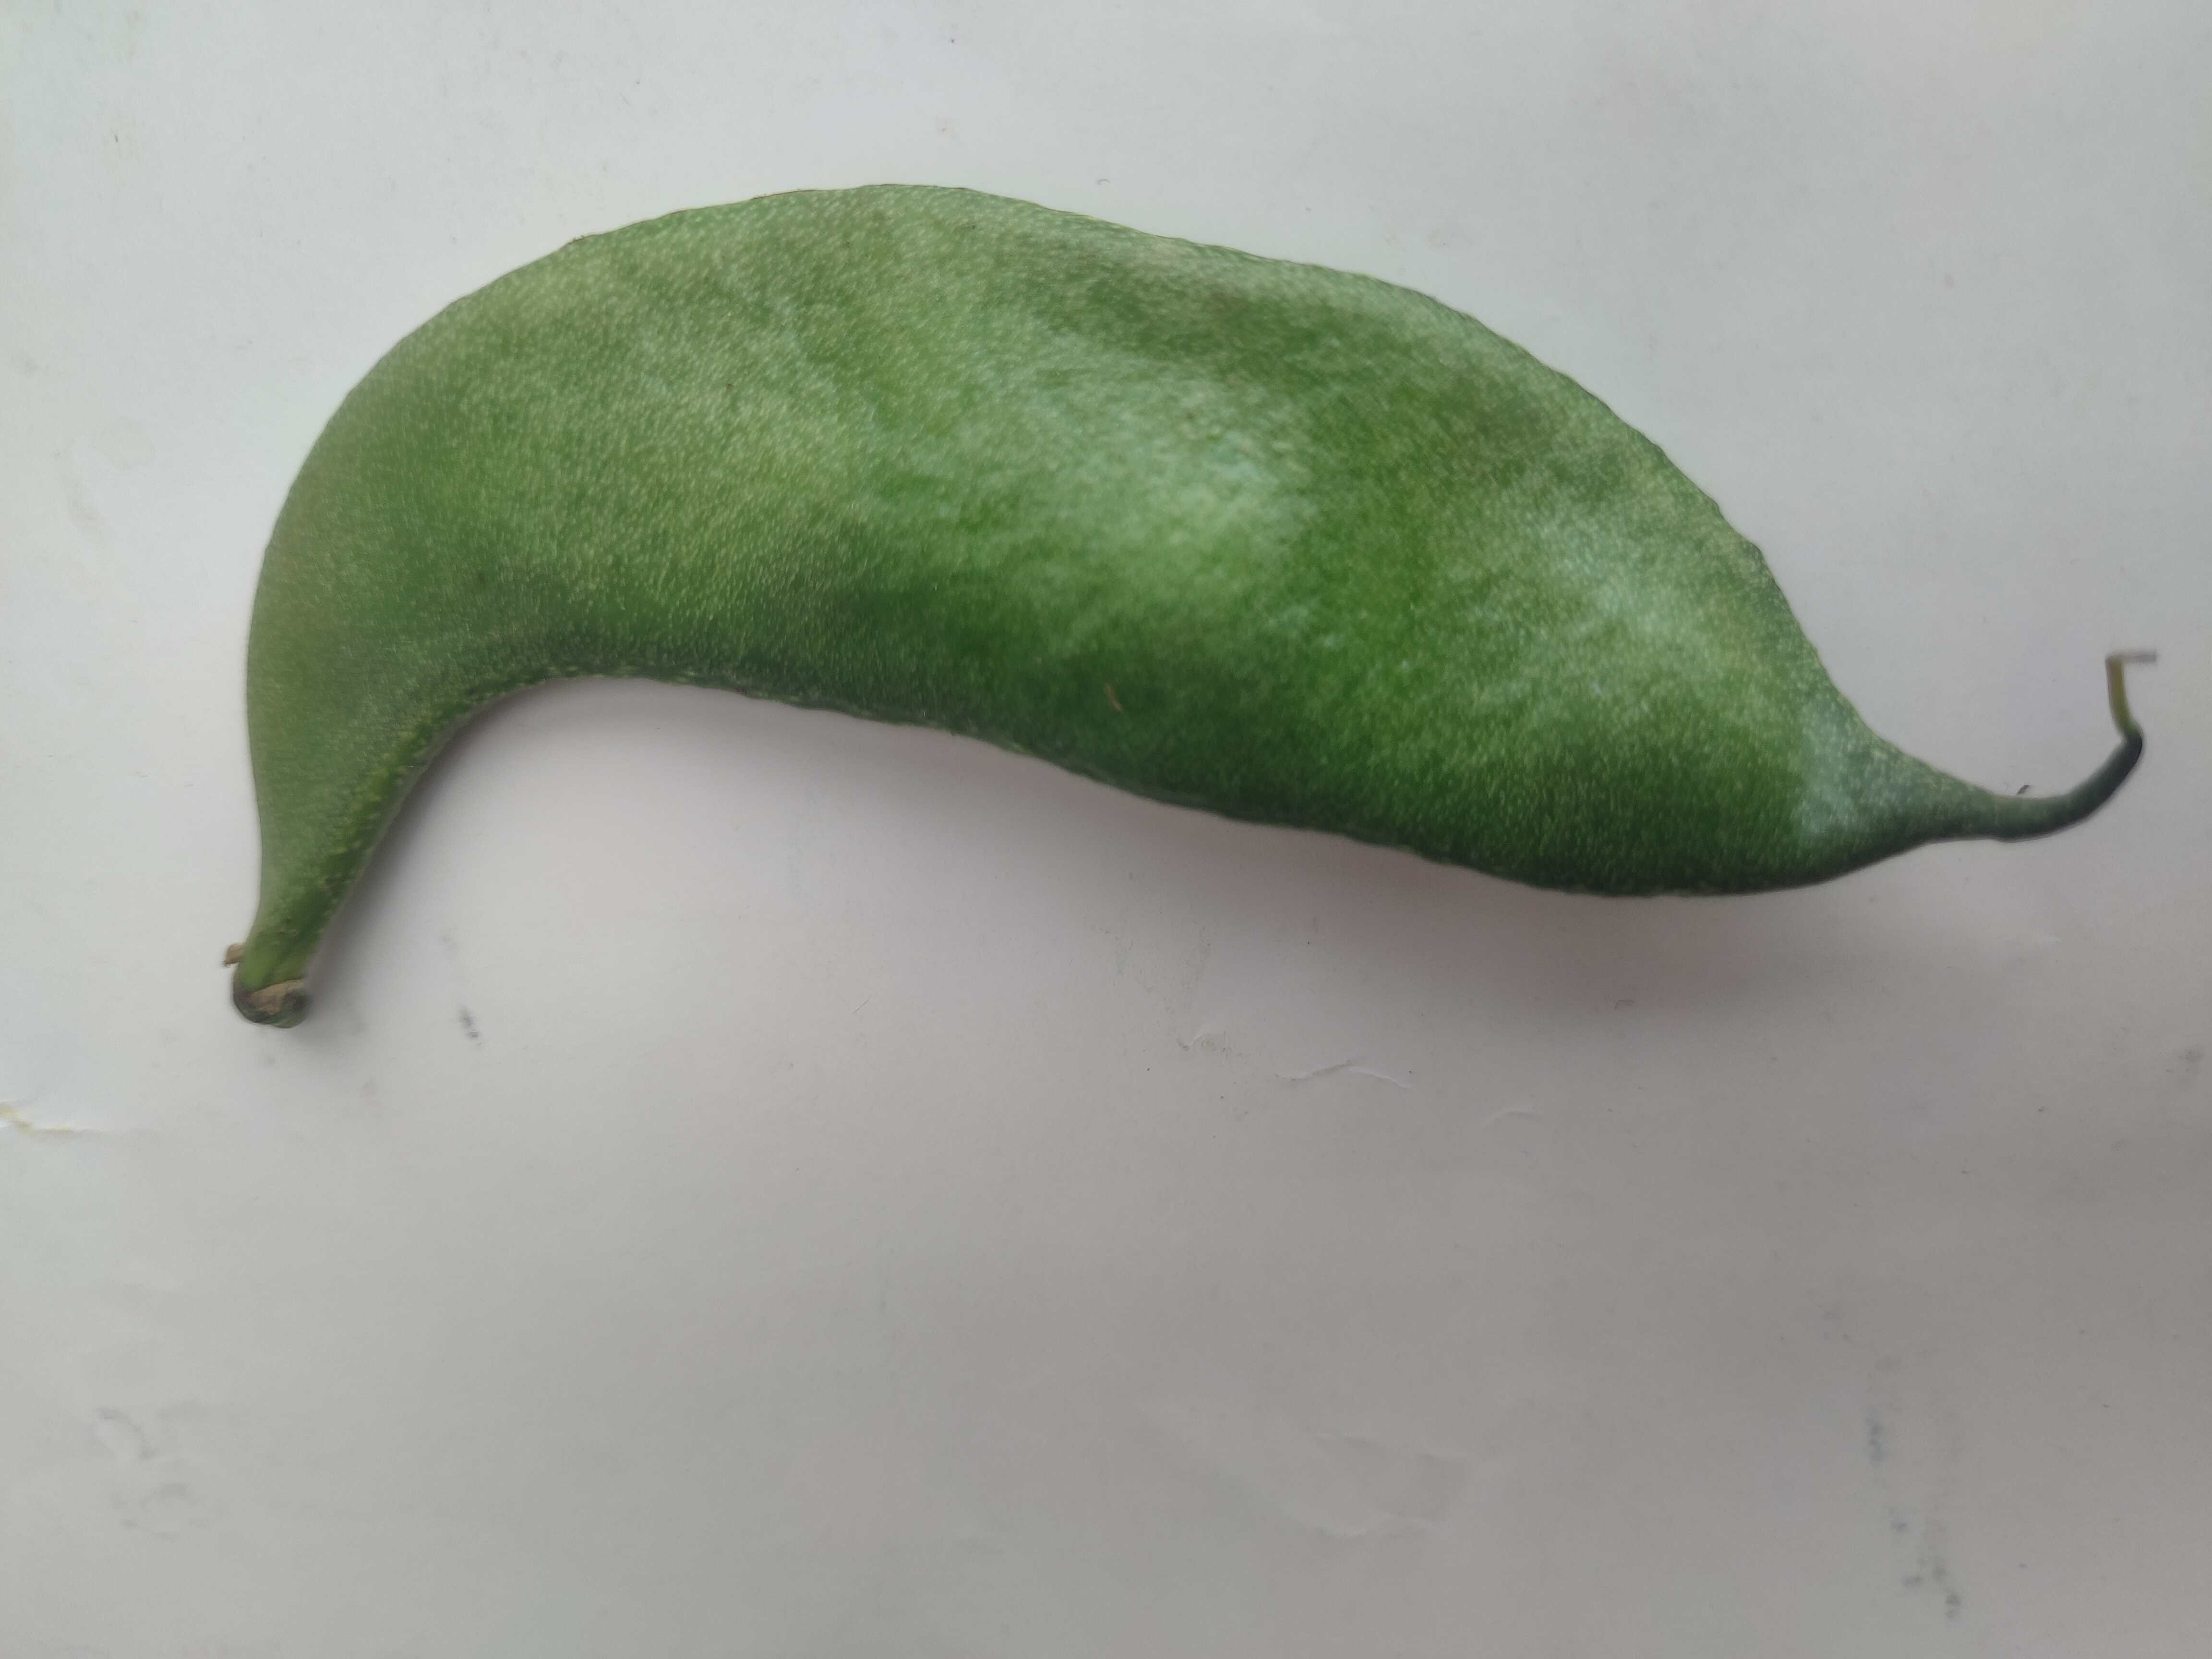
Label: Lablab purpureus